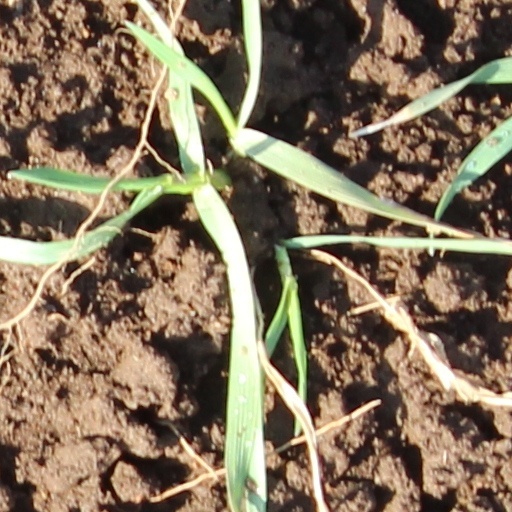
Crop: wheat